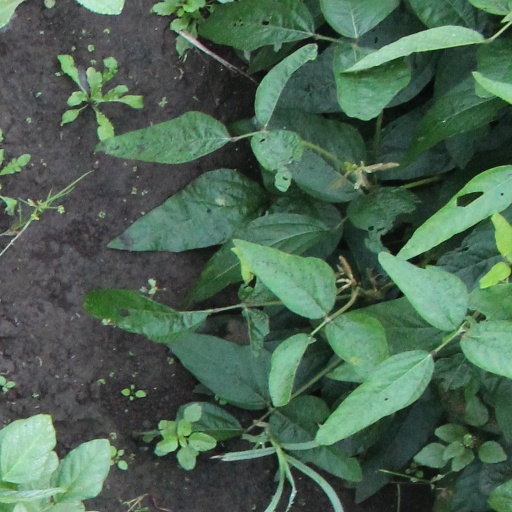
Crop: soybean